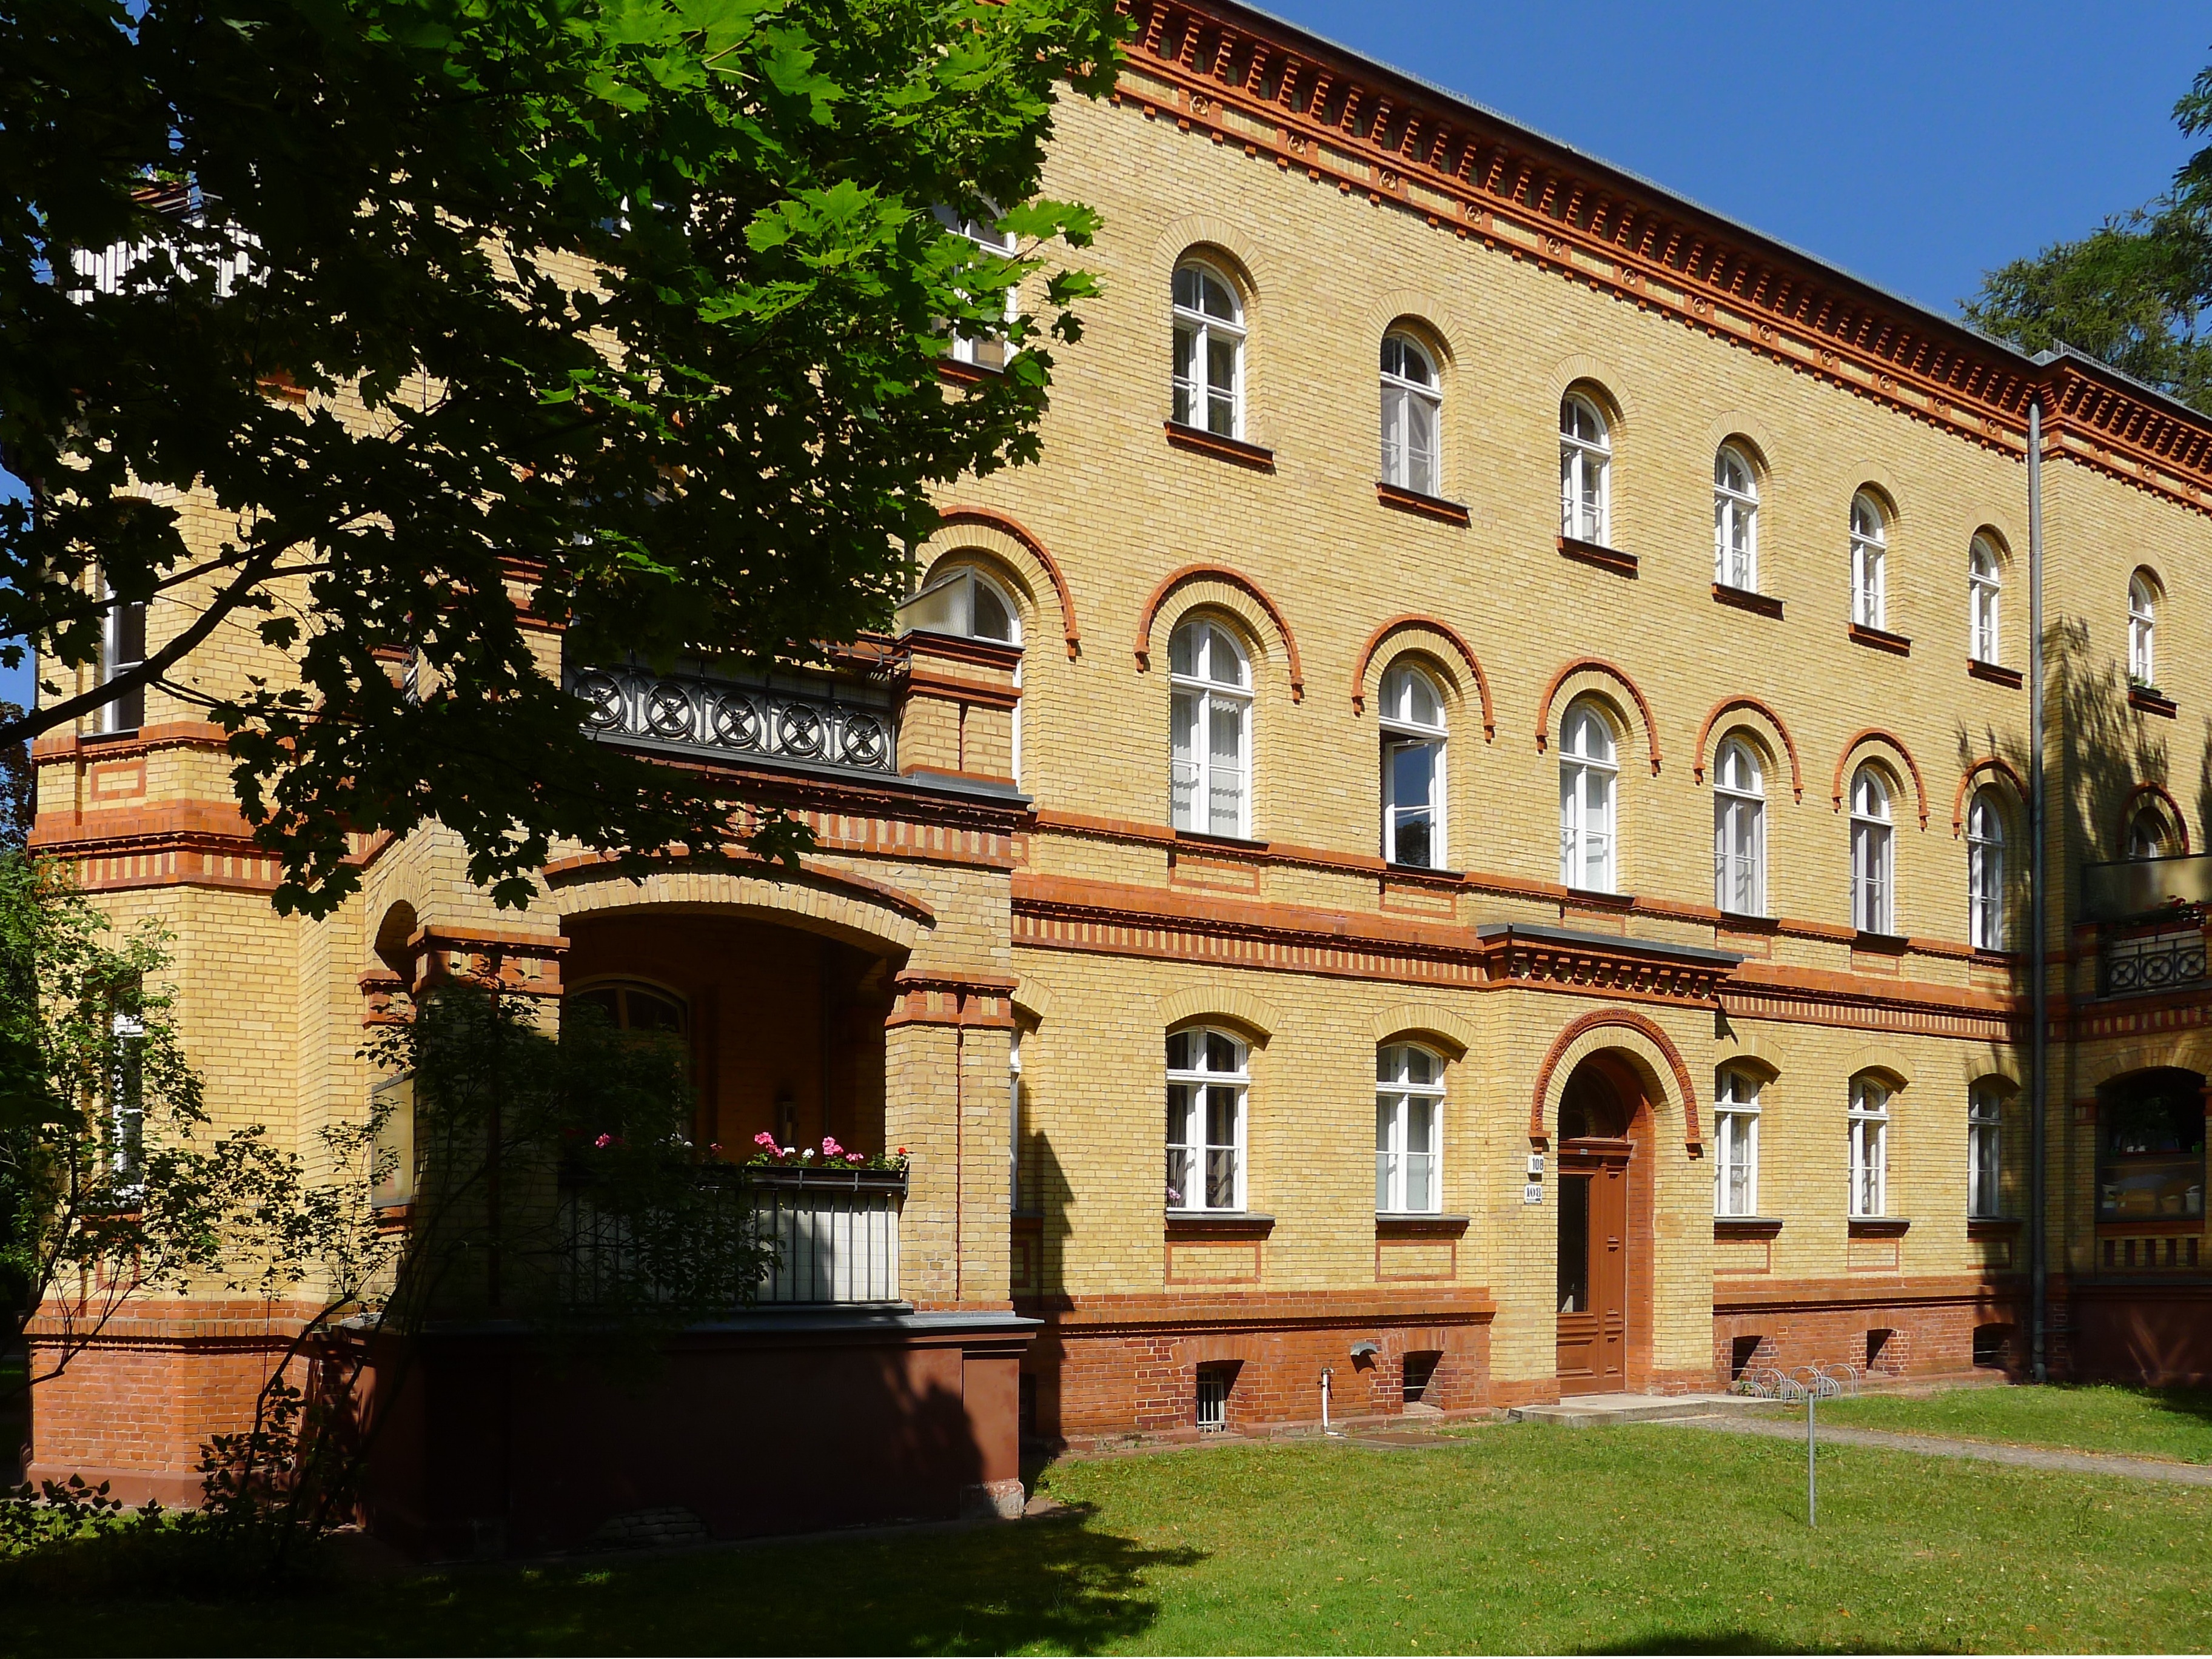
villa, mansion, house, building, chateau, palace, monument, facade, property, exterior, courtyard, monastery, berlin, synagogue, estate, hacienda, manor house, stately home, cultural heritage, lichterfelde